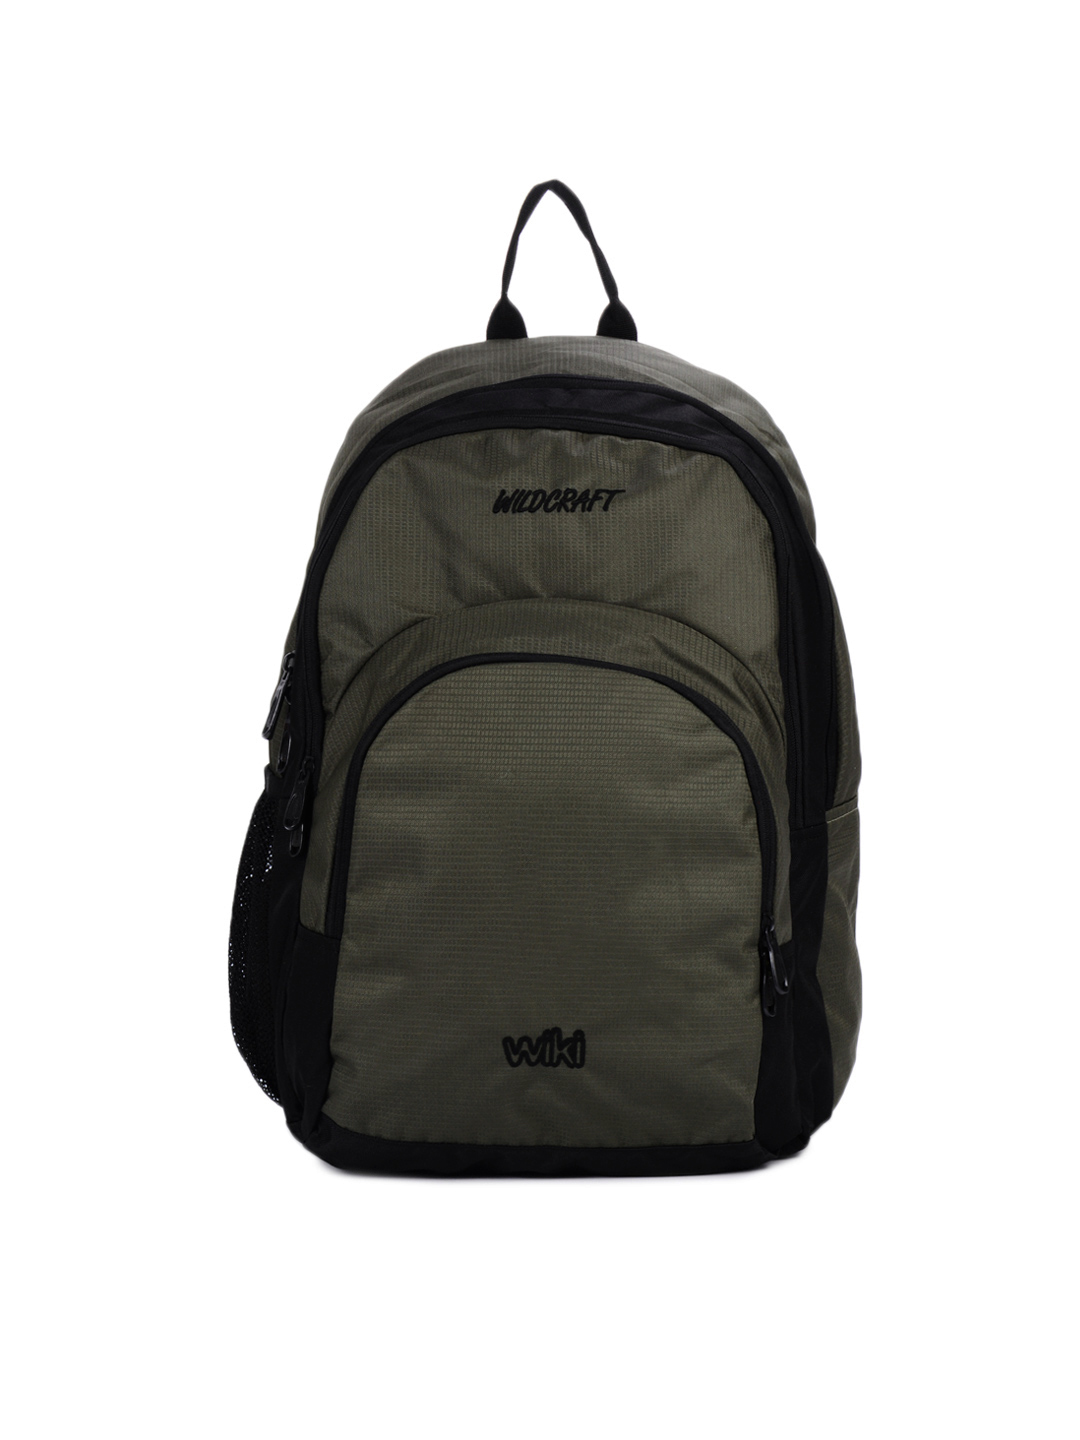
Wildcraft Unisex Olive Backpack
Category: Accessories / Bags / Backpacks
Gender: Unisex
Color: Olive
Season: Spring 2013
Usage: Casual